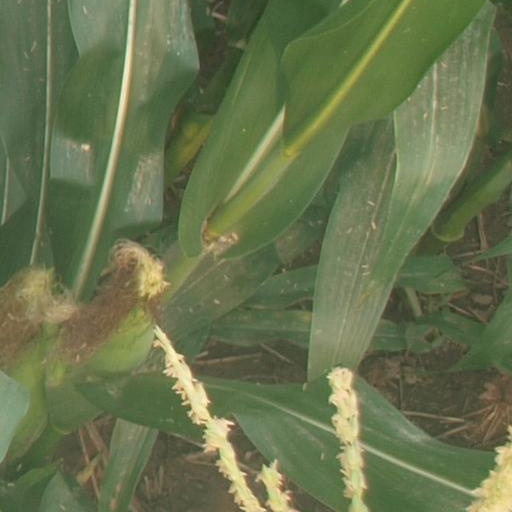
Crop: maize; corn